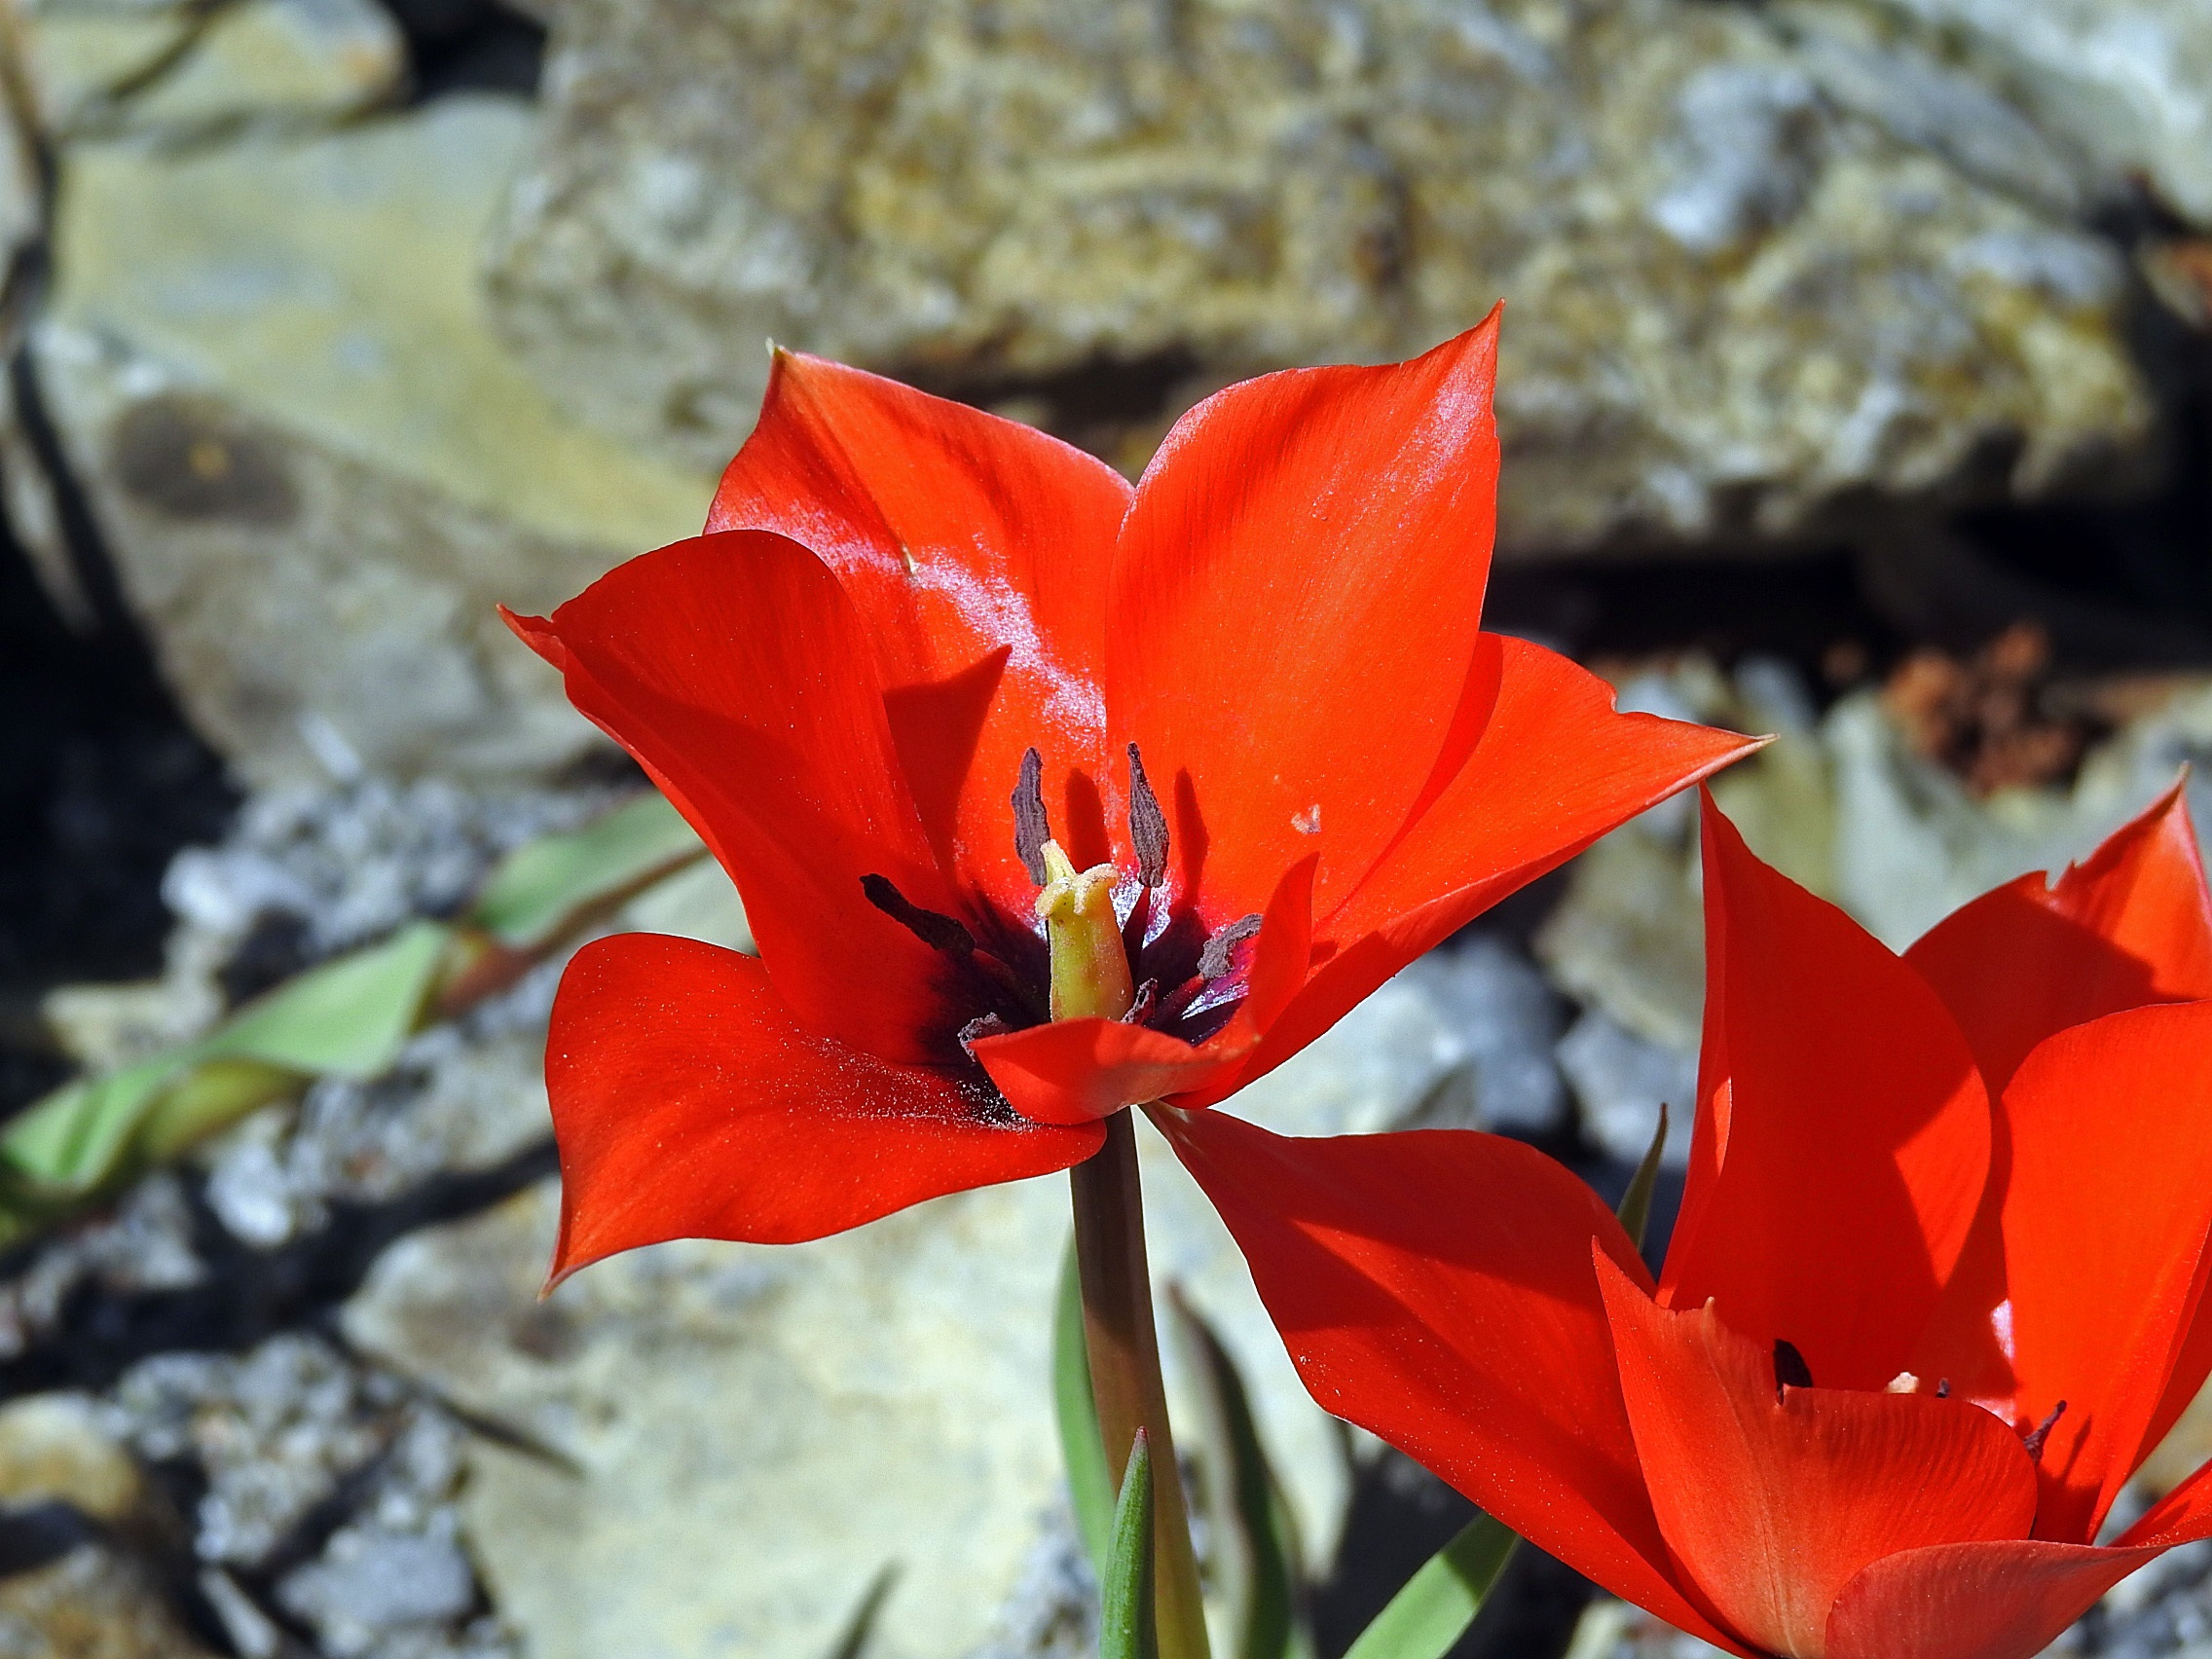
nature, blossom, plant, leaf, flower, petal, bloom, tulip, spring, red, botany, close, flora, close up, spring flowers, macro photography, flowering plant, plant stem, land plant